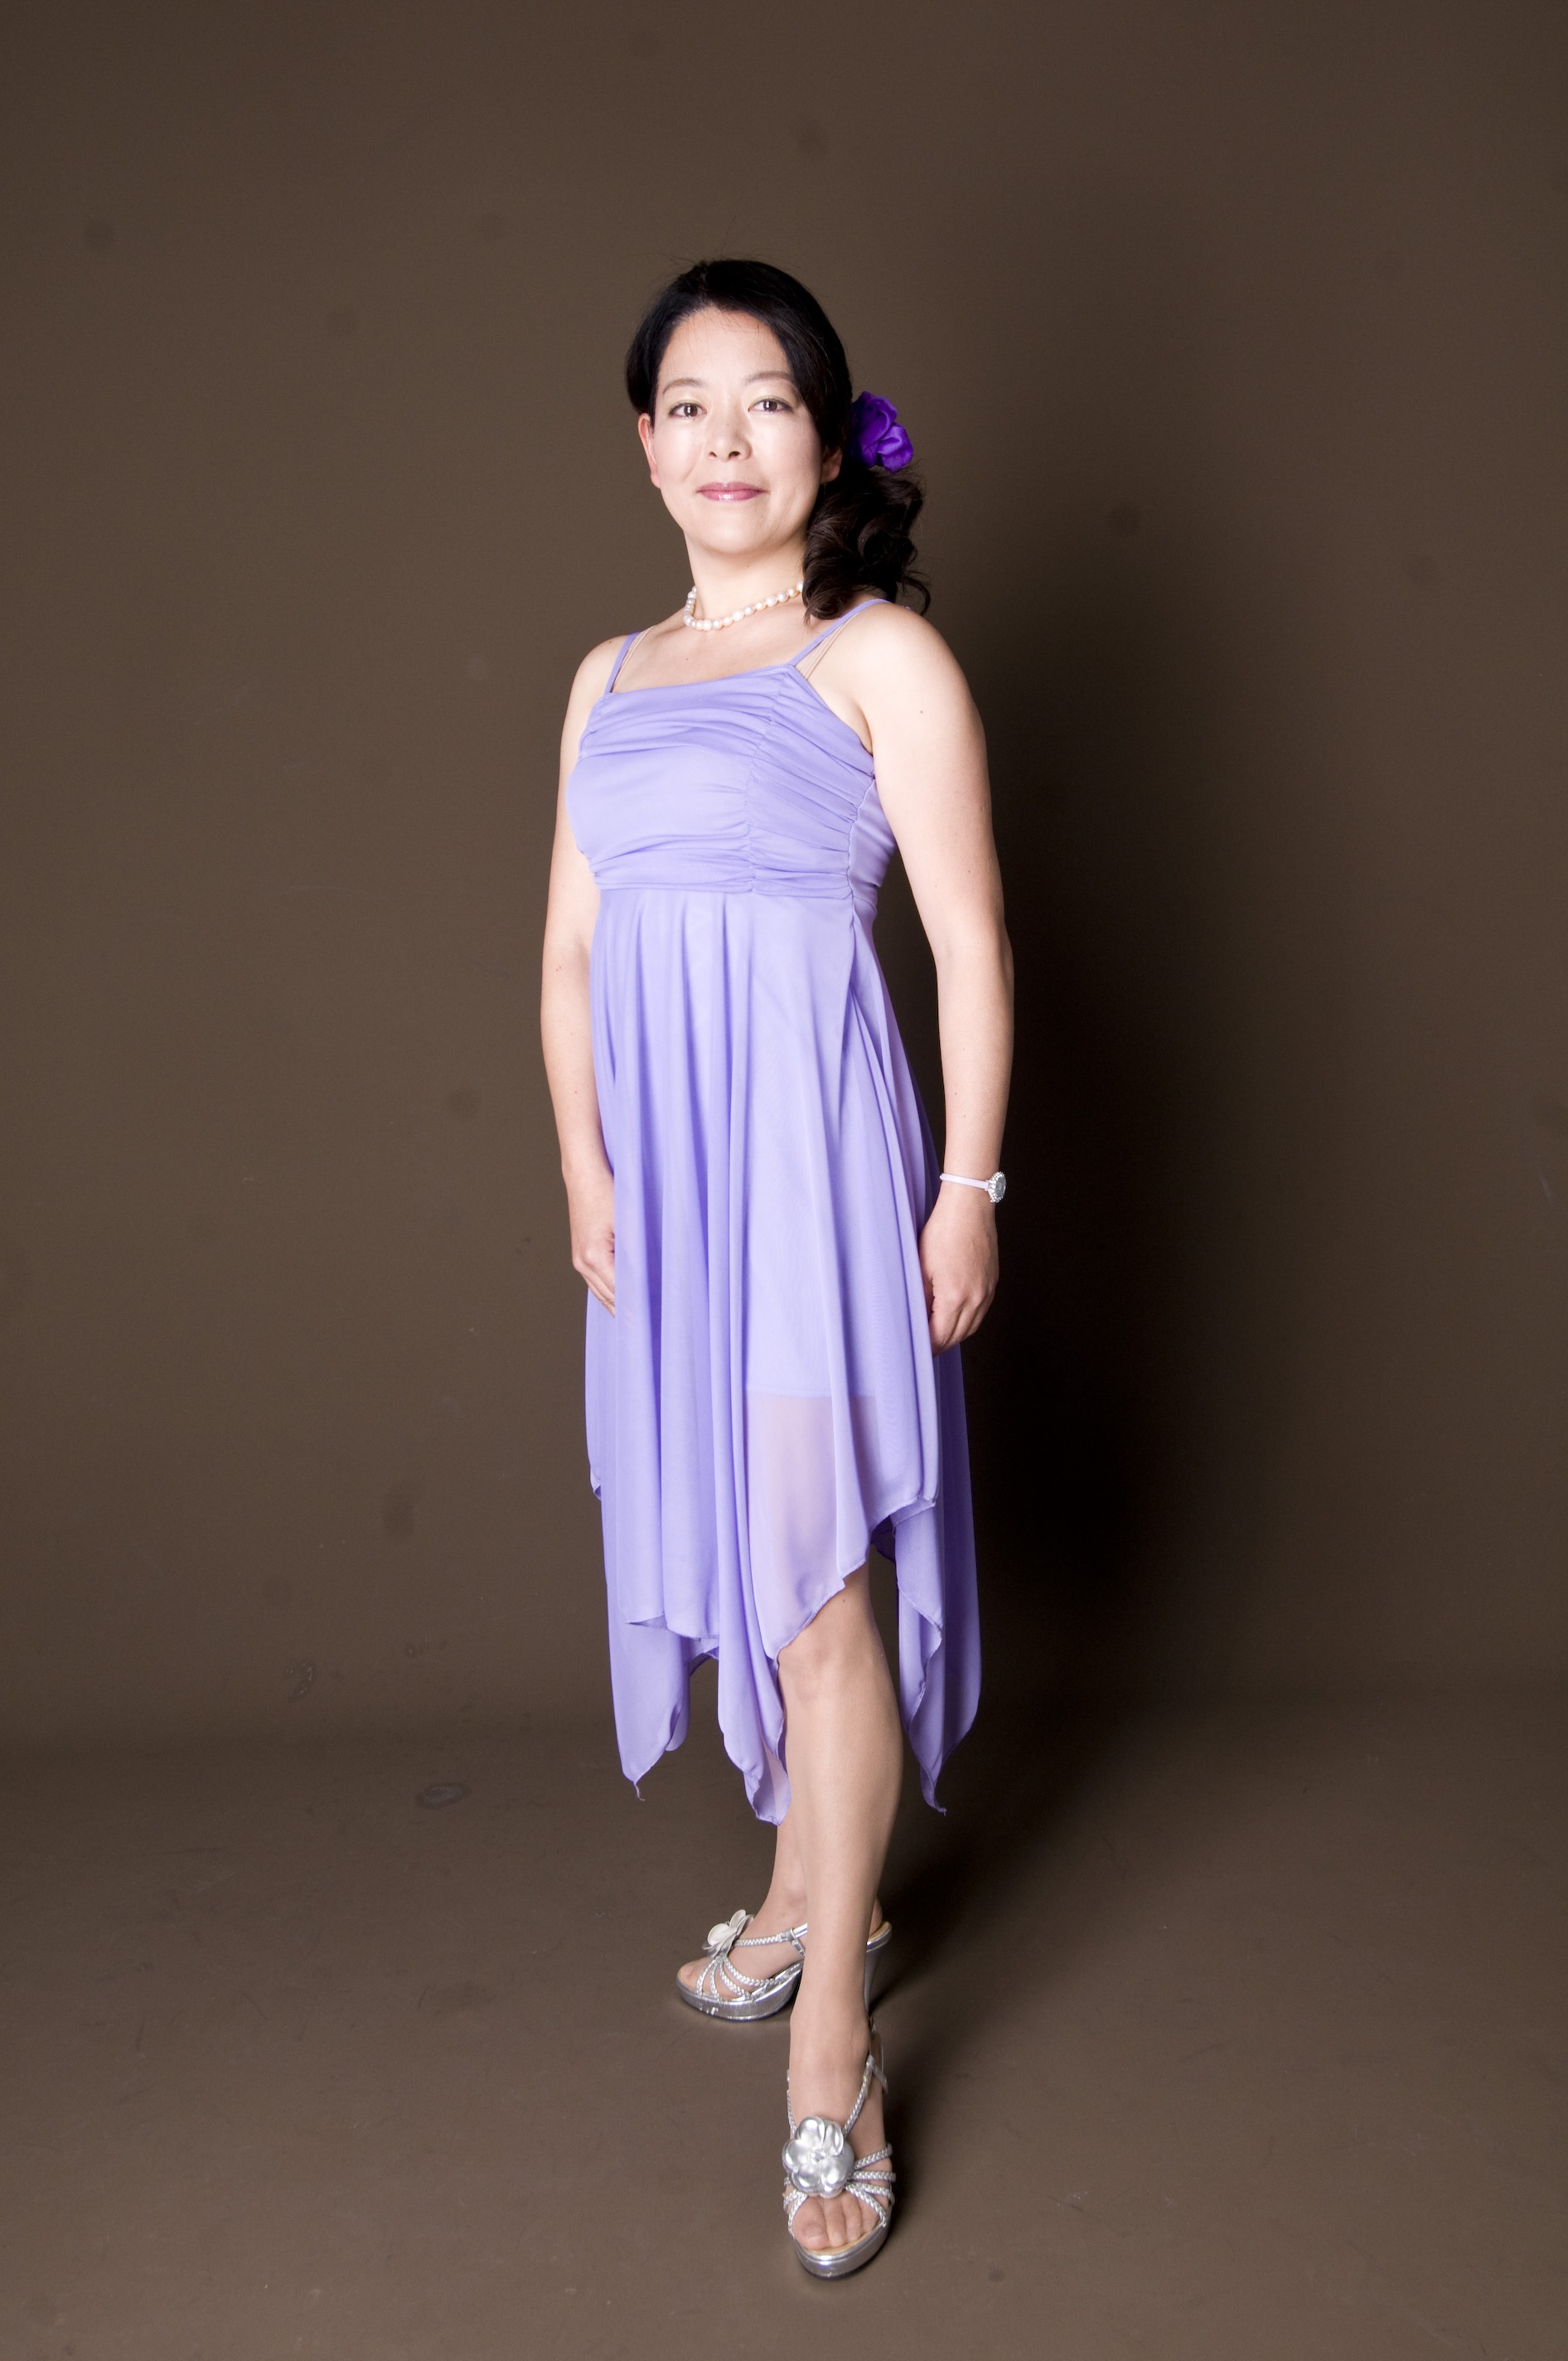
woman, photography, purple, model, spring, fashion, blue, clothing, wedding dress, formal, dress, runway, prom, gown, bridesmaid, photo shoot, fashion design, bridal clothing, cocktail dress